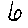
Label: 6